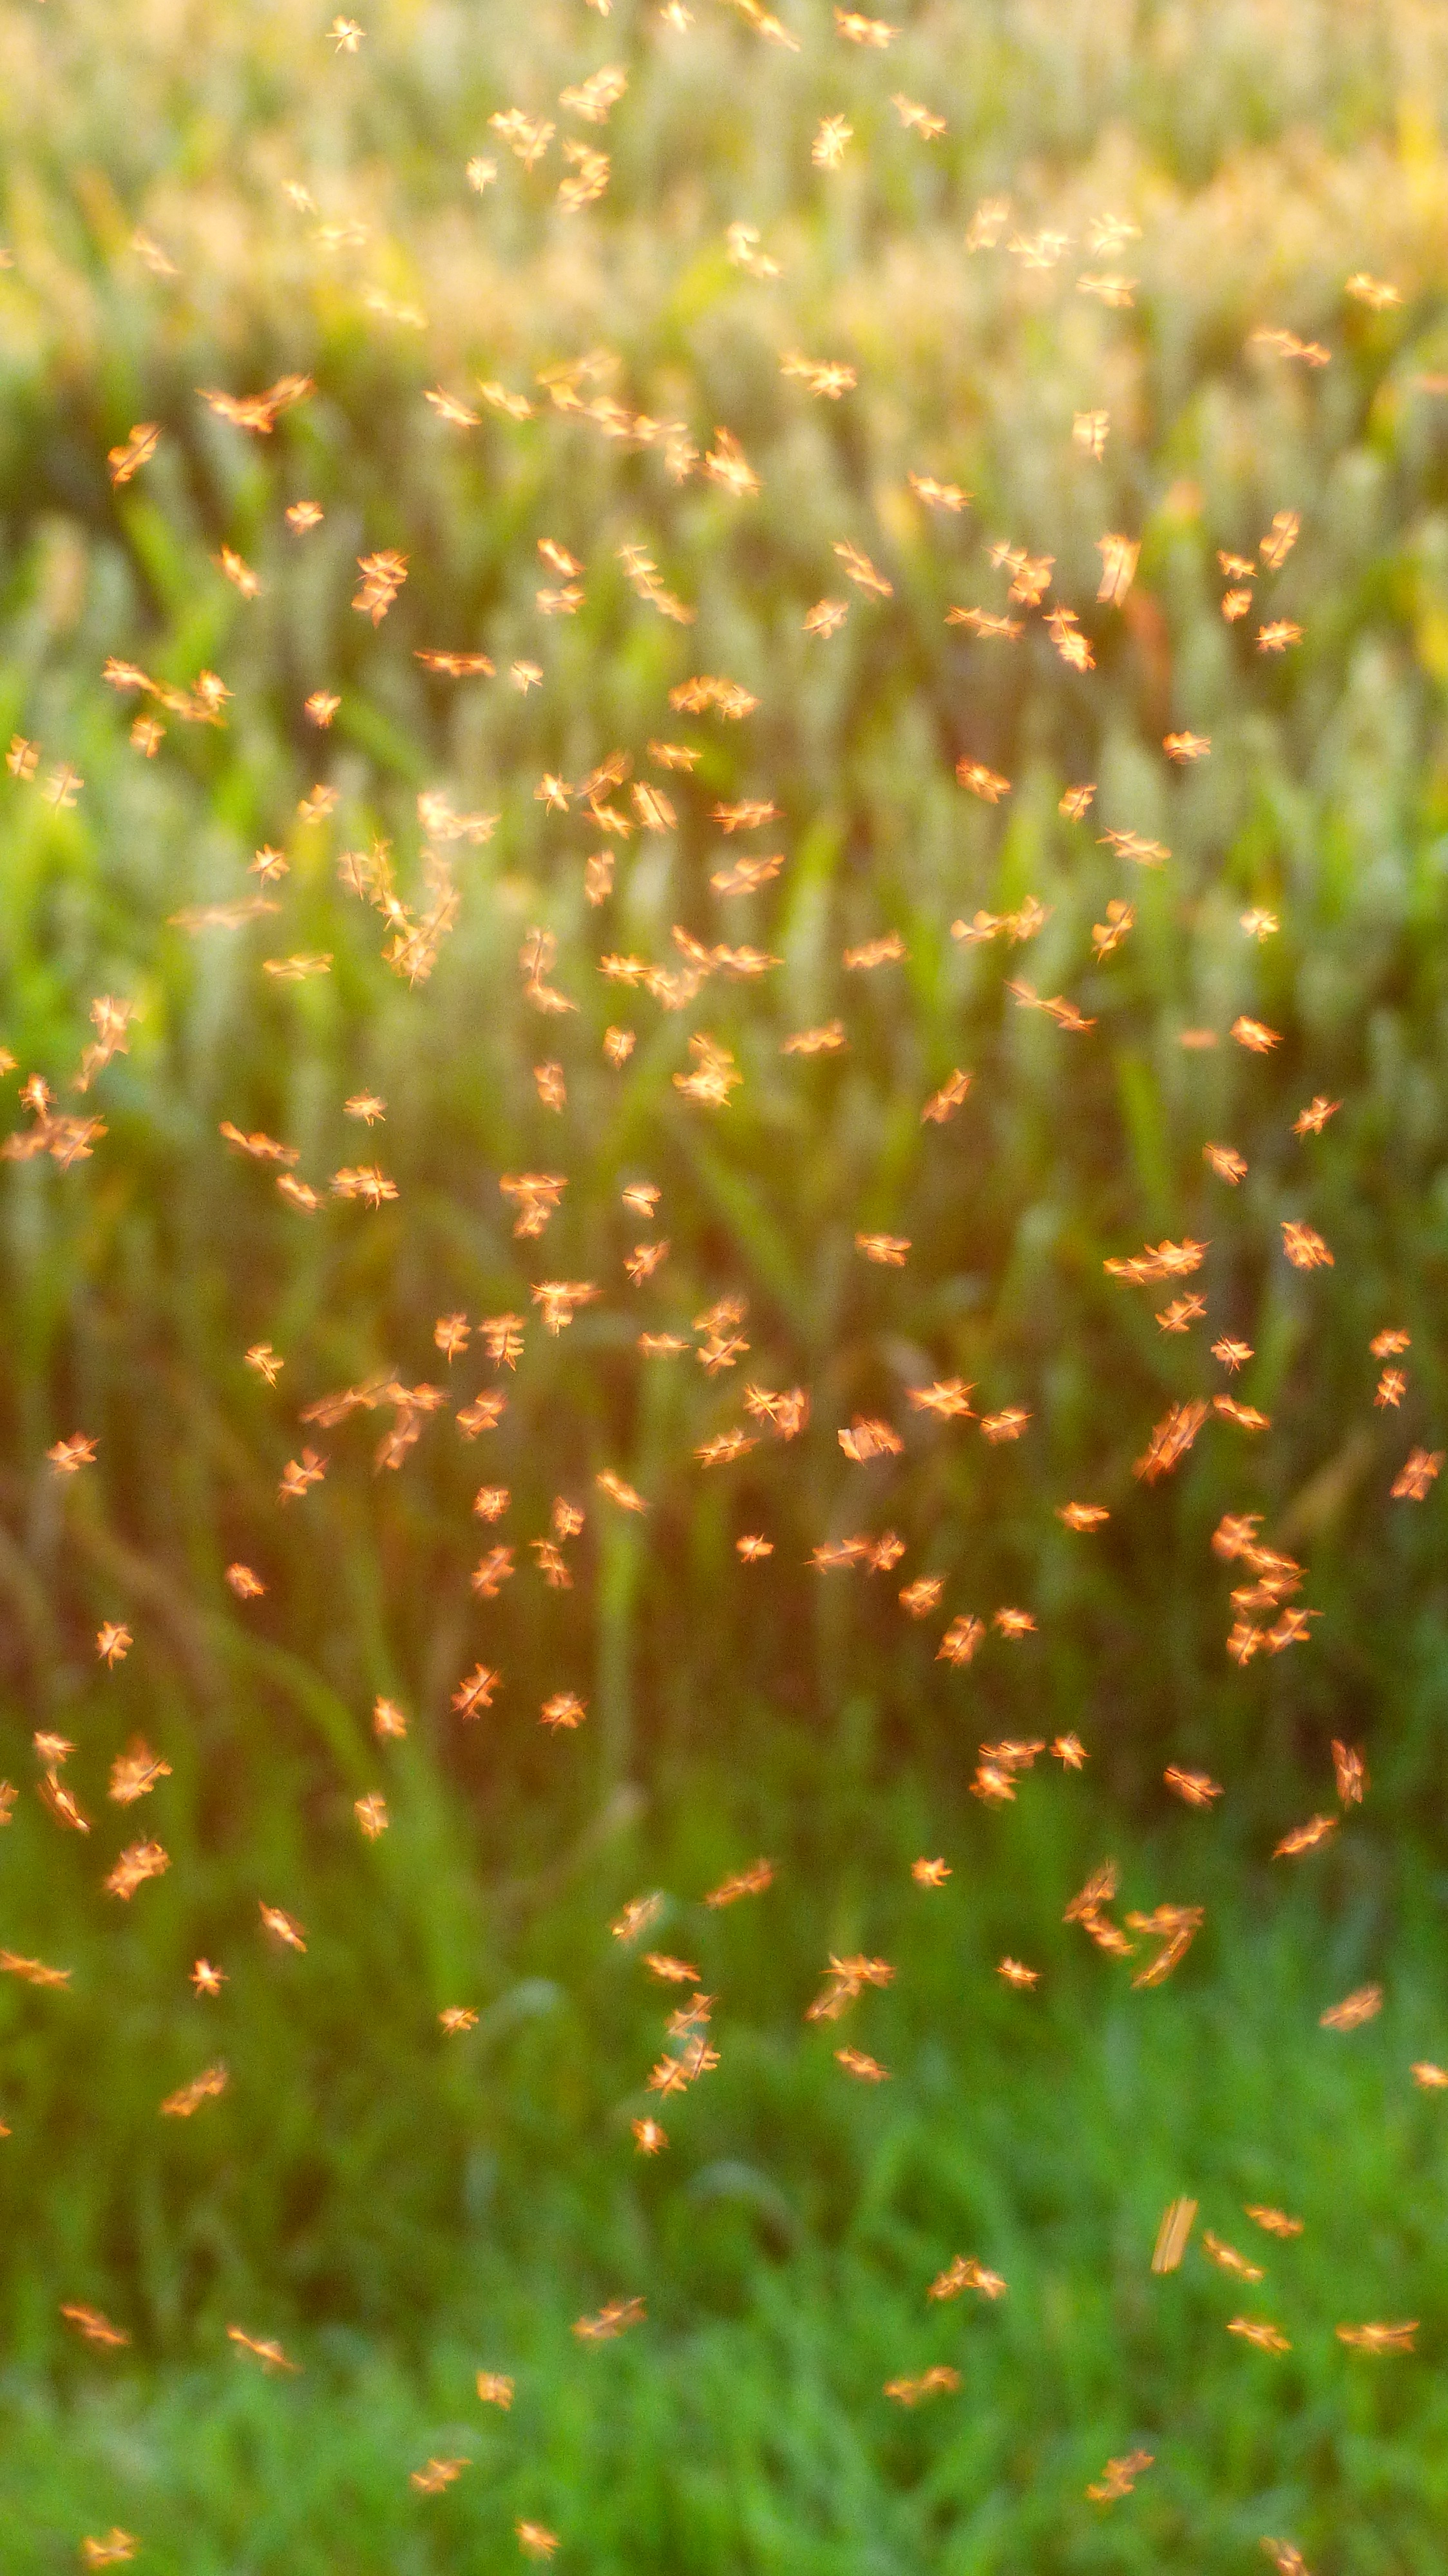
grass, plant, meadow, prairie, fly, insect, rave, vegetation, ecosystem, diptera, many, sting, back light, nematocera, swarm, swarming, countless, mosquitoes, sweet grass, grass family, mosquito swarm, fliegenschwarm, dance mosquitoes, non biting midges, chironomidae, mosquitoes of flock of, swarms, partner determination, dance schools, bulk deposits